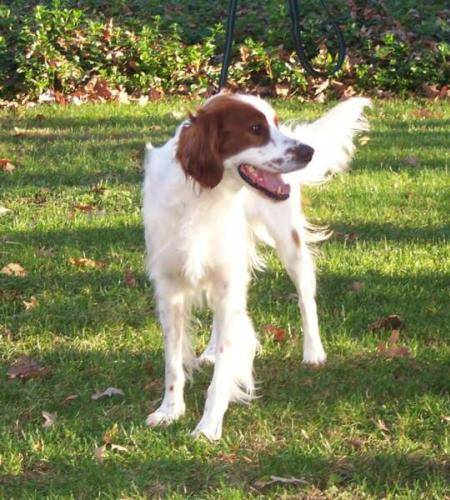
Label: dog